Olimpia Boronat

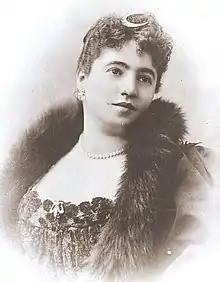
Olimpia Boronat

Olimpia Boronat (1859 or 1867 – 1934) was an Italian operatic lyric coloratura soprano, noted for her performances of the soprano roles in the bel canto repertory.